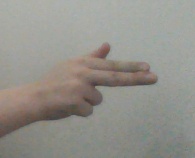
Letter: ghain